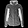
Label: Coat